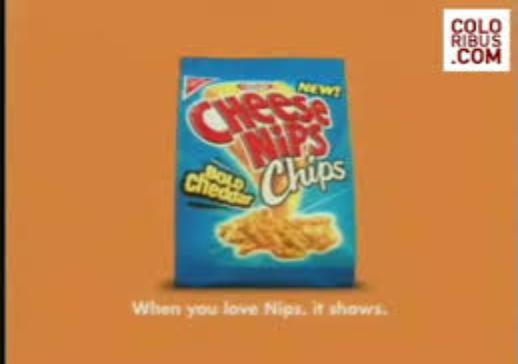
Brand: Cheese Nips
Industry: Food